Subspace Encounter

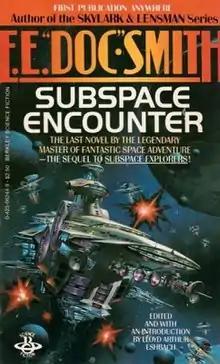
First edition (publ. Berkley Books Cover art by Mark Bright

Subspace Encounter is a 1983 science fiction novel by American writer E. E. Smith, a posthumously published sequel to his "Subspace Explorers".